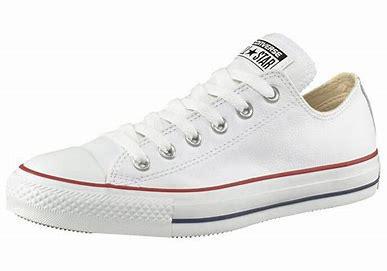
Brand: Converse
Model: Chuck Taylor All Star Ox